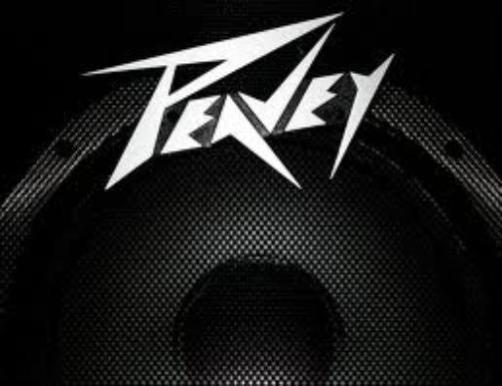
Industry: Electronic